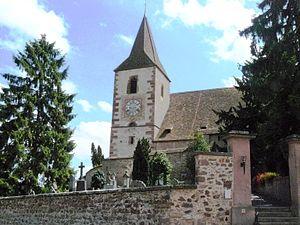
Église fortifiée de Hunawihr
Hunawihr est une commune française, située dans le département du Haut-Rhin, en région Grand Est.